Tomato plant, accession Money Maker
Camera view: tilt-top (135 deg); turntable rotation: 300 degrees
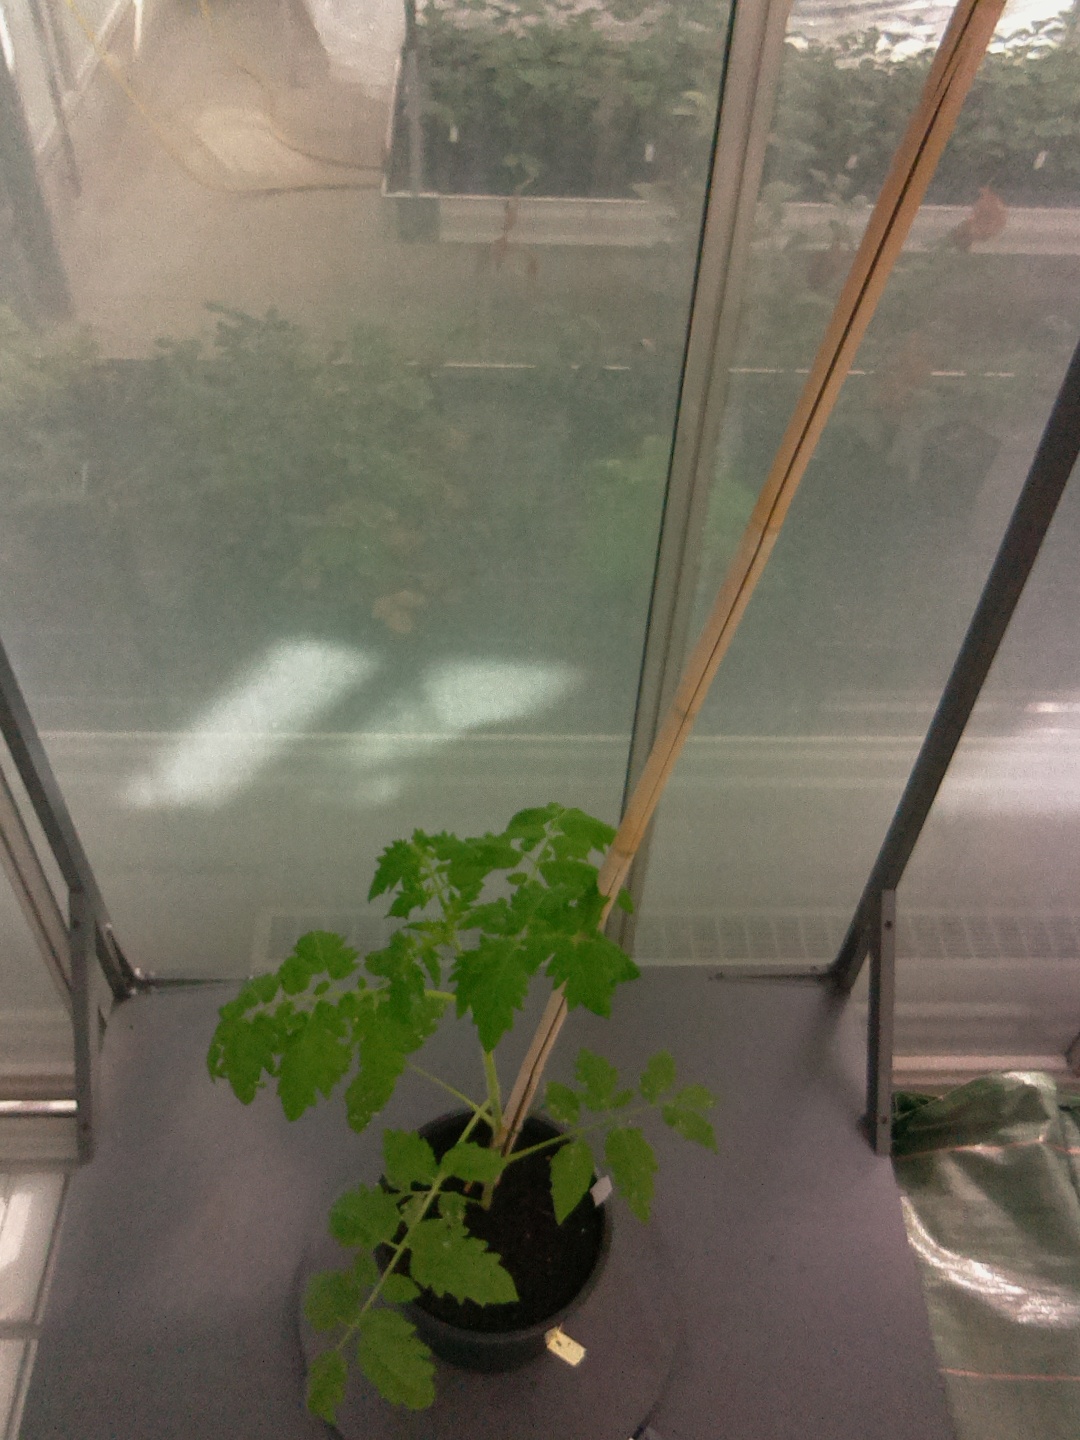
BBCH growth stage 14: 8 of true leaves visible